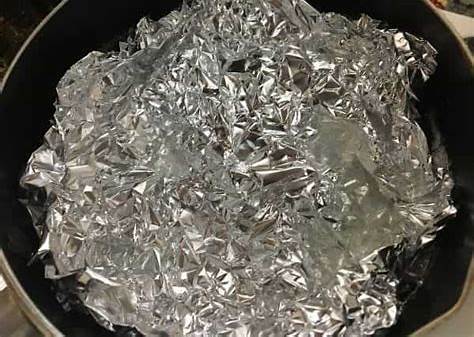
Label: metal